Northern Mexico

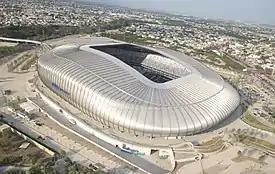
The 53,500-capacity Estadio BBVA Bancomer, home to football team Monterrey, is expected to host some matches of the 2026 FIFA World Cup, which will be held in North America.

Association football, or soccer, is one of the region's most popular sports, as it hosts five out of the eighteen teams that currently play in the Liga MX, the country's top division of the domestic football league system. Major cities are home to these teams such as Monterrey and Tigres UANL, both based in Monterrey, Santos Laguna in Torreón, Tijuana in the border city of the same name and Juárez based on the homonymous border city of Juárez. Notably, Northern teams have dominated the Liga MX in the 2010s, winning a combined total of nine titles and reaching more than half of the decade's finals. Moreover, Northern teams that play in the Ascenso MX, the second professional level of the domestic football system, include Dorados de Sinaloa from Culiacán, Cimarrones de Sonora in Hermosillo, Tampico Madero and Correcaminos UAT, both based in the state of Tamaulipas.